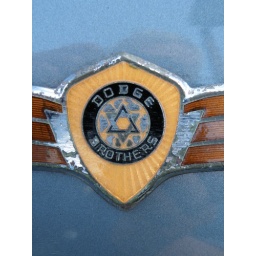
There were three antique cars in train station parking lot...this is logo on rear of a 1930's Dodge